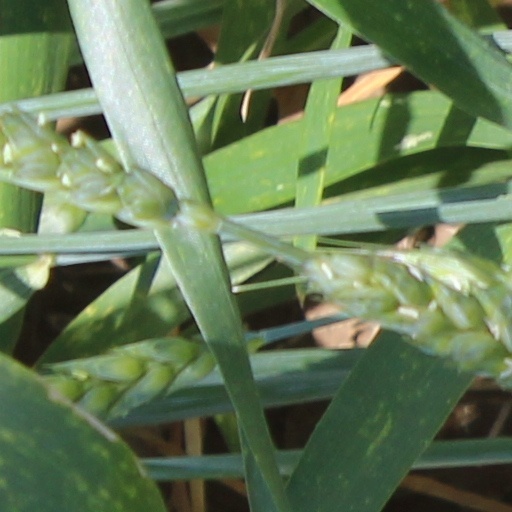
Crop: wheat